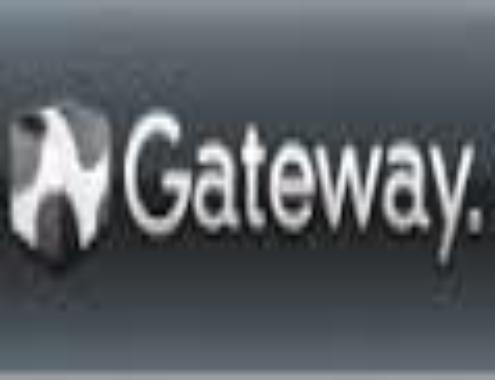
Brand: Gateway
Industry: Electronic